Umisachi Yamasachi

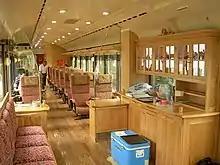
Interior of KiHa 125-401

While the train is in normal operation, it is an excursion train and therefore operates mostly during weekends, holidays, and vacations. It makes one round trip per day. According to NHK World, as of July 2019, it is the tourist train in Kyushu boasting the highest ridership.